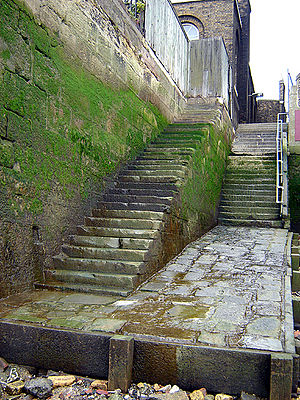
William Kidd / Kapervirksomhed
Wapping gamle trappe fører ned til Themsen og den tidligere galge for pirater, London.
William Kidd, også kendt som kaptajn Kidd var både skibsreder og kaper, mest kendt som pirat.